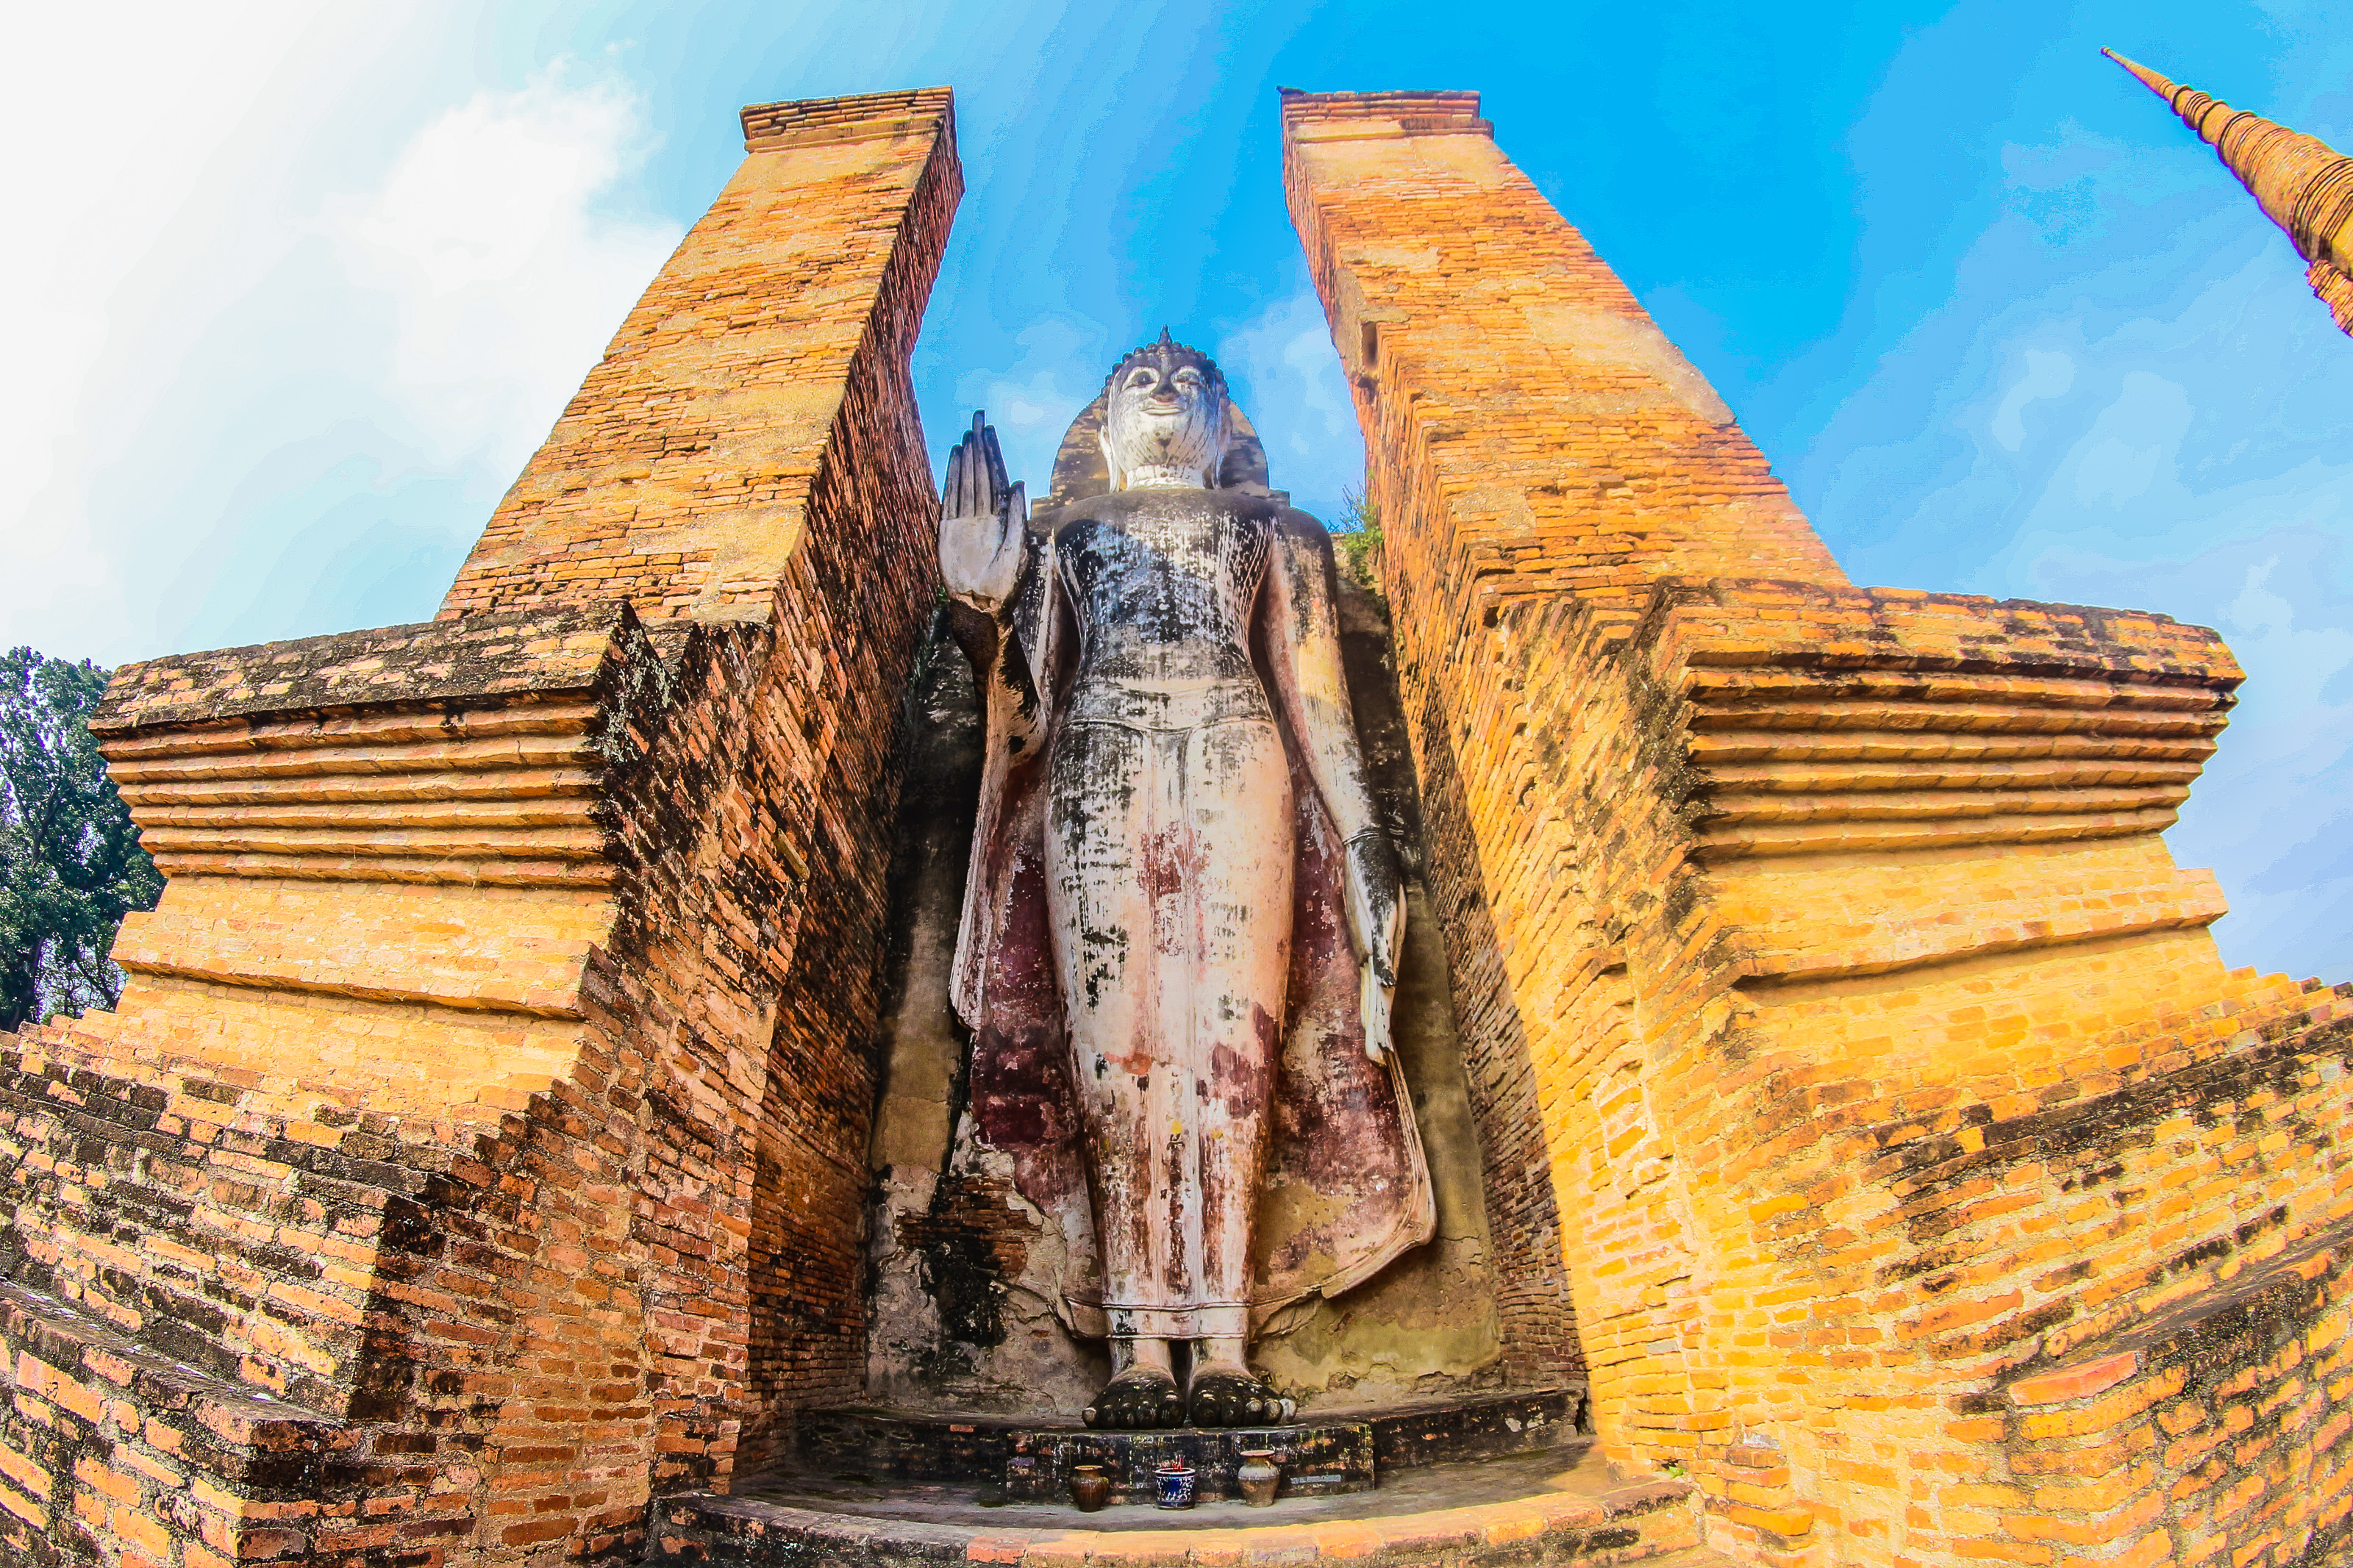
ancient, archeology, architecture, art, asia, buddha, buddhism, buddhist, civilization, cultural, culture, destination, east, famous, heritage, historical, history, landmark, meditation, old, pagoda, park, religion, ruin, scene, sculpture, seated, siam, site, southeast, statue, stone, sukhothai, symbols, temple, thai, thailand, thailand temple, tourism, tourist, traditional, travel, unesco, wat, worship, sky, ancient history, place of worship, archaeological site, monument, historic site, photography, wood, watercolor paint, visual arts, rock, fictional character, ruins, building, illustration